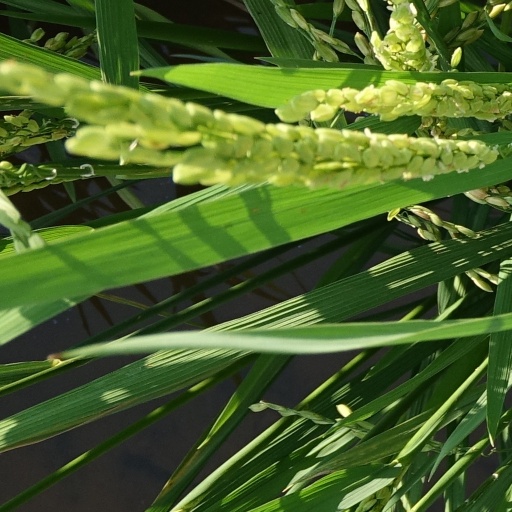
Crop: rice